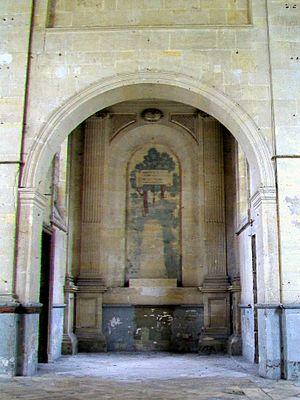
La chapelle, transept est, donnant accès à deux petits locaux annexes.
L'hôpital de la Charité de Senlis est un ancien hospice fondé en 1668 par une congrégation religieuse et fermé en 1838. Ce fut le seul établissement religieux de la ville à ne pas être supprimé à la Révolution pour son utilité indéniable.